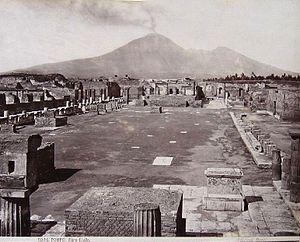
Le théâtre de Pompée est un théâtre romain situé au Champ de Mars, à Rome, dans l'actuel rione du Parione, construit par le consul romain Pompée, « un des grands conquérants de Rome » entre 61 et 55 av. J.-C.
Le forum romain est dans l'Antiquité la place publique où les citoyens romains se réunissent pour traiter d'affaires commerciales, politiques, économiques, judiciaires ou religieuses, à l'image de l'agora dans le monde grec. Un des premiers forums est celui établi à Rome sur les rives du Tibre à hauteur du premier port fluvial de la ville : le forum Boarium. Sa construction remonte à l'époque de la fondation de la ville.